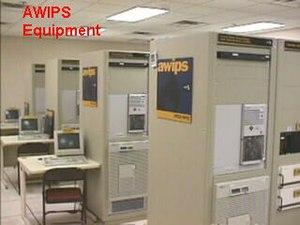
Advanced Weather Interactive Processing System est un logiciel de traitement, d'affichage et de télécommunications avancé des données et prévisions utilisé dans les bureaux du National Weather Service des États-Unis.